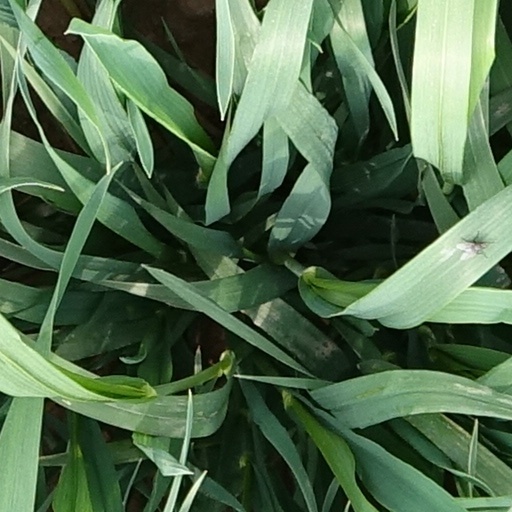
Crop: wheat